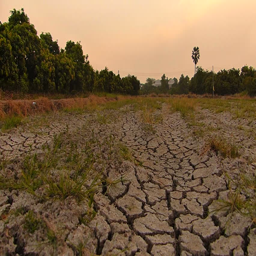
the shortage of water for agriculture